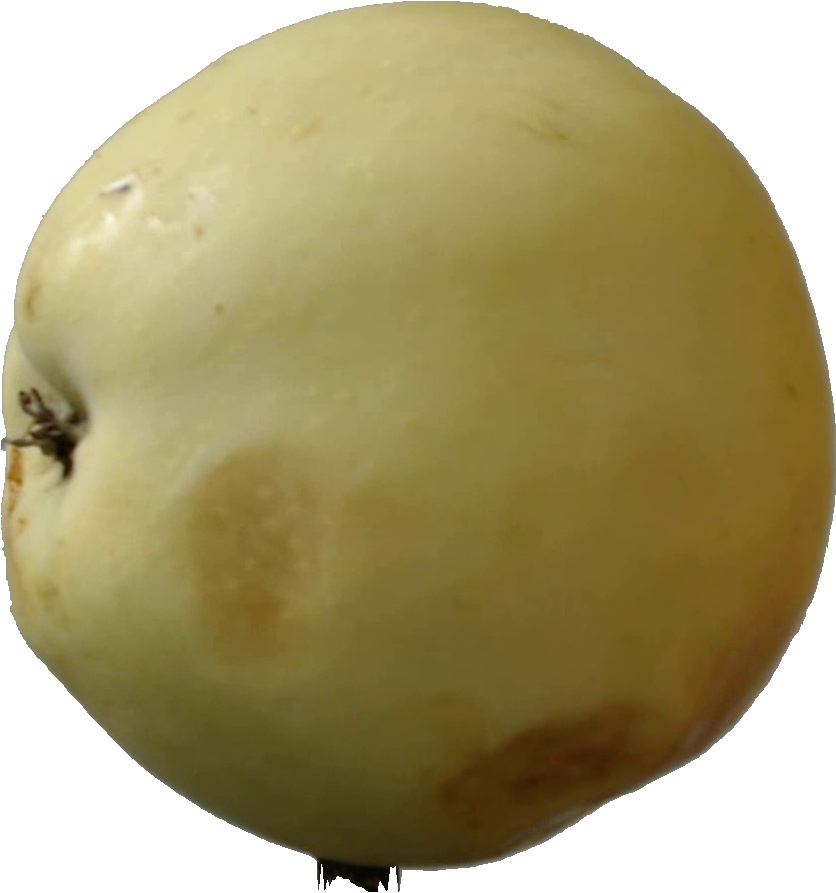
Label: apple_hit_1